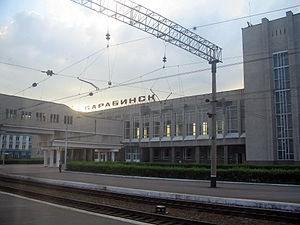
Barabinsk est une ville de l'oblast de Novossibirsk, en Russie, et le centre administratif du raïon Barabinski. Sa population s'élevait à 29 895 habitants en 2013.